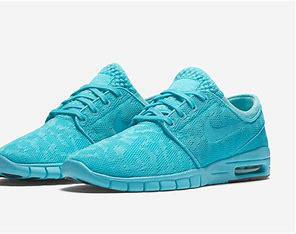
Brand: Nike
Model: SB Stefan Janoski Max